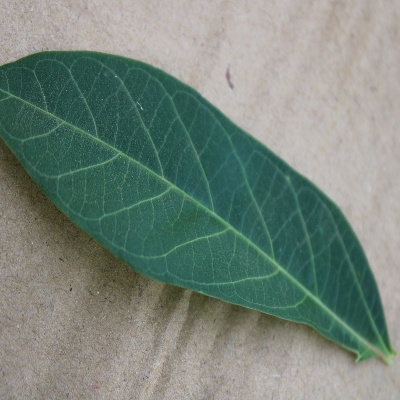
Crop: Cassava
Condition: healthy